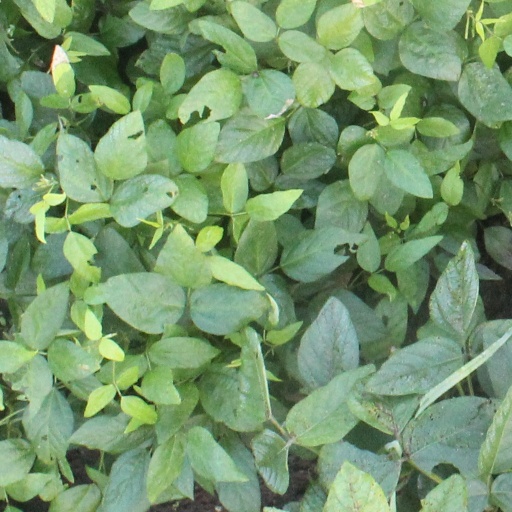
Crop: soybean